The Wrong Man (1938 film)

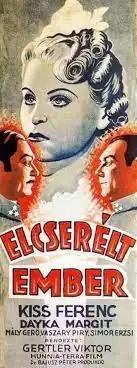

The Wrong Man (Hungarian: Elcserélt ember) is a 1938 Hungarian drama film directed by Viktor Gertler and starring Margit Dajka, Ferenc Kiss and Gerö Mály. It was shot at the Hunnia Studios in Budapest. The film's sets were designed by the art director Béla Mátyus. It was made as a co-production between Hunnia and the German firm Terra Film.